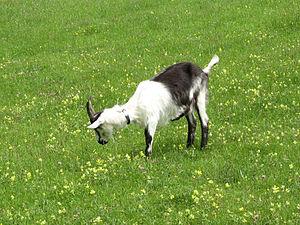
La chèvre paon est une race de chèvre originaire de Suisse. Elle porte aussi le nom de pfauenziegen en allemand et plus localement de Grau-schwarze Gebirgsziege, internationalement, celui de Peacock Goat en anglais.